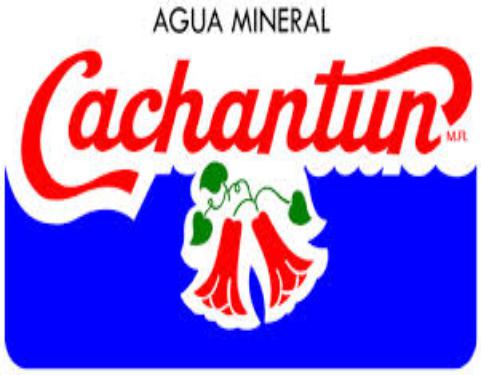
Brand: Cachantun
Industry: Food